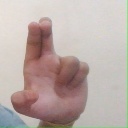
अक्षर: आ